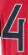
Number: 4